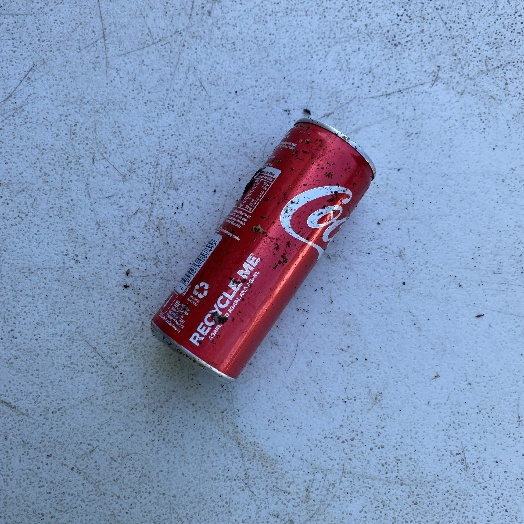
Label: Metal